Northern Lights (1997 film)

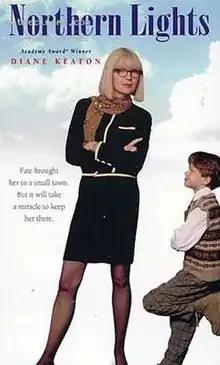
Film poster

Northern Lights is a 1997 drama television film based upon the 1988 stage play of the same name by John Hoffman. Directed by Linda Yellen, the film stars Diane Keaton, Maury Chaykin, Joseph Cross, and Kathleen York. It was produced for the Disney Channel and premiered on August 23, 1997. Some sources identify "Northern Lights" as the first Disney Channel Original Movie, though "Northern Lights" was not included in Disney Channel's 100 Original Movies celebration that aired in May–June 2016, and Disney Channel considers 1997's "Under Wraps" to be the first official Disney Channel Original Movie.